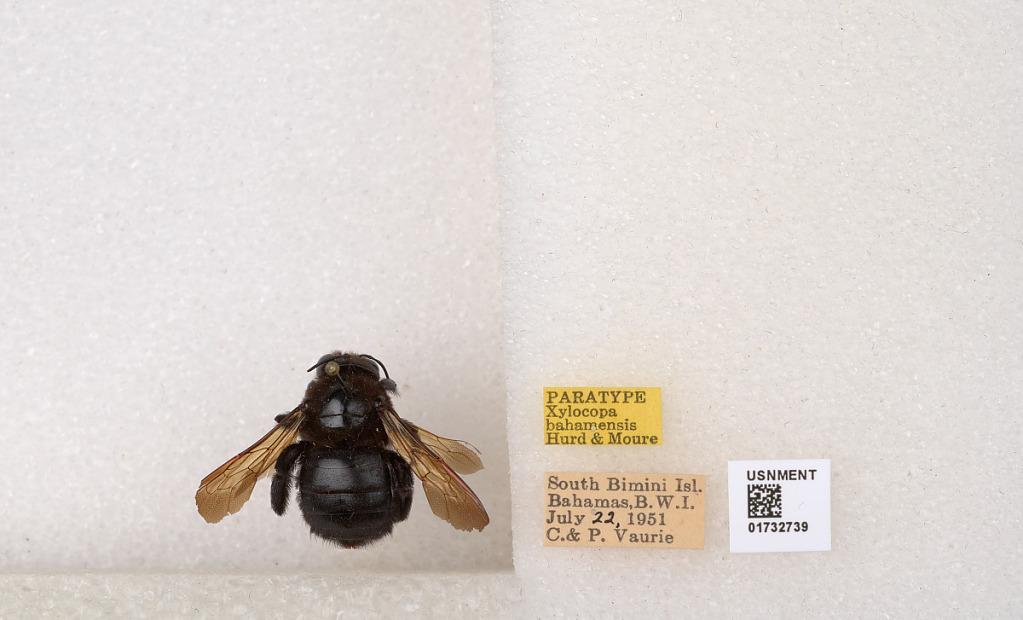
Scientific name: Xylocopa (Neoxylocopa) bahamensis Moure & Hurd
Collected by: C. Vaurie & P. Vaurie
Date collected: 1951-7-22
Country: Bahamas
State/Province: Bimini
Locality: South Bimini Island
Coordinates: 25.4261, -79.2129